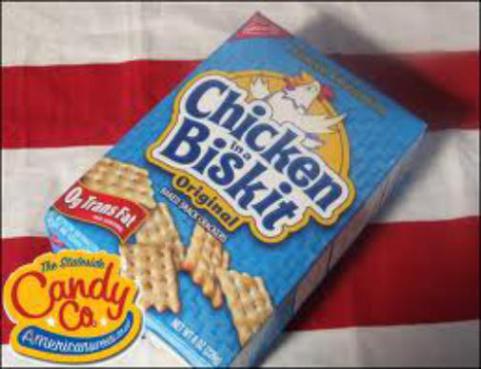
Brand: chicken in a biskit
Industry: Food